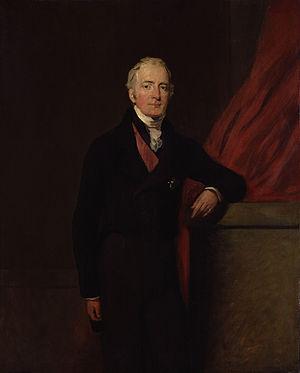
La paroisse de Bathurst est à la fois une paroisse civile et un district de services locaux canadien du comté de Gloucester, situé au nord du Nouveau-Brunswick. Elle inclut l'autorité taxatrice de Bathurst Extérieur. Comme dans la plupart des DSL de la province, la population s'identifie plus à ses différents hameaux, soit Bathurst Mines, Brunswick Mines, Chamberlain Settlement, Gloucester Junction, Middle Landing et Tétagouche-Sud.
Henry Bathurst, 3ᵉ comte Bathurst, était le fils de Henry Bathurst, Lord Apsley, ex-lord chancelier, et le petit-fils de Allen Bathurst.
Bathurst est une cité de 11 897 habitants à l'embouchure de la rivière Népisiguit dans la baie des Chaleurs. Elle est le chef-lieu et la principale ville du comté de Gloucester, au nord-est de la province du Nouveau-Brunswick au Canada. Étant la seule grande ville du Nord-Est, Bathurst offre une gamme de services digne des villes de plus grande importance. Hôpitaux, salles de spectacles, musées, écoles, centres commerciaux et hôtellerie sont parmi les services de la ville de Bathurst. Bien que l'économie de la région ait été durement touchée ces derniers temps par des fermetures d'entreprises, telle que la Smurfit-Stone, et la fermeture de la mine Brunswick au sud de la ville, la région tient le coup et fait preuve d'initiative pour diversifier l'économie.
Le Secrétariat d'État à la guerre et aux colonies était un cabinet britannique responsable de l'armée et des colonies britanniques. Ce département fut créé en 1801. En 1854 il fut séparé en deux bureaux séparés : le Secrétaire d'État à la Guerre et Secrétariat d'État aux colonies.